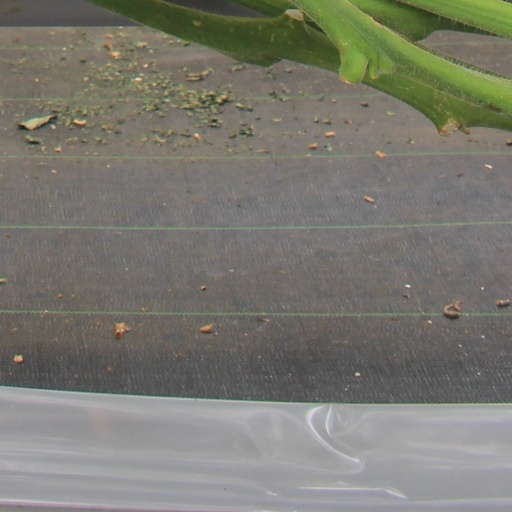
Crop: tomato